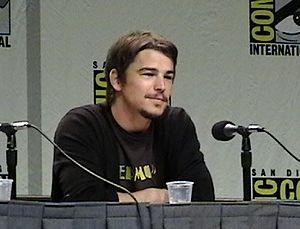
Josh Hartnett est un acteur et producteur américain, né le 21 juillet 1978 à Saint Paul.